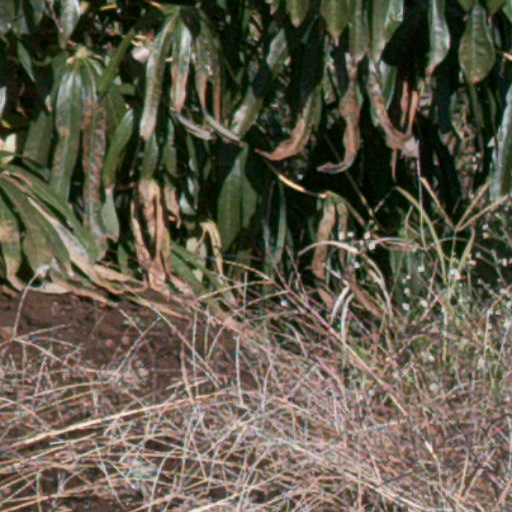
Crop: cassava